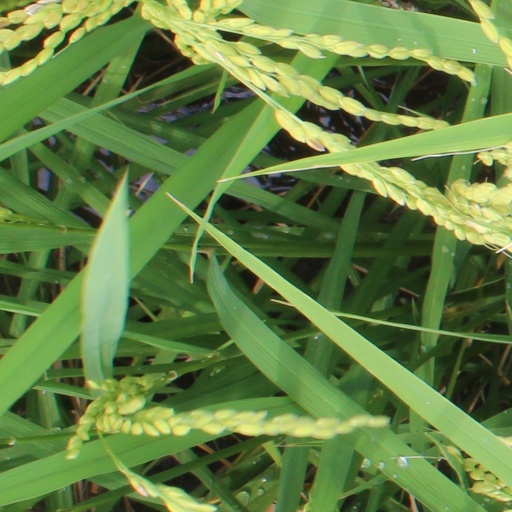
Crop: rice